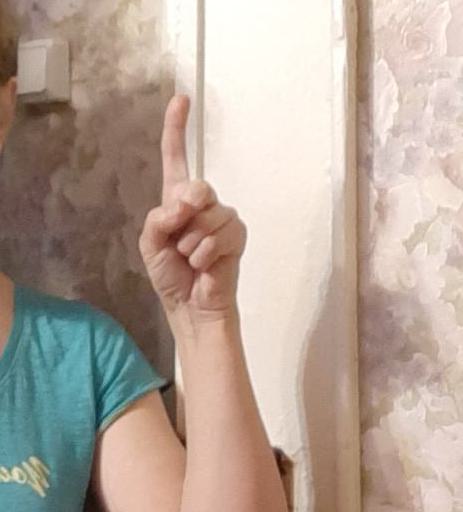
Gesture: one